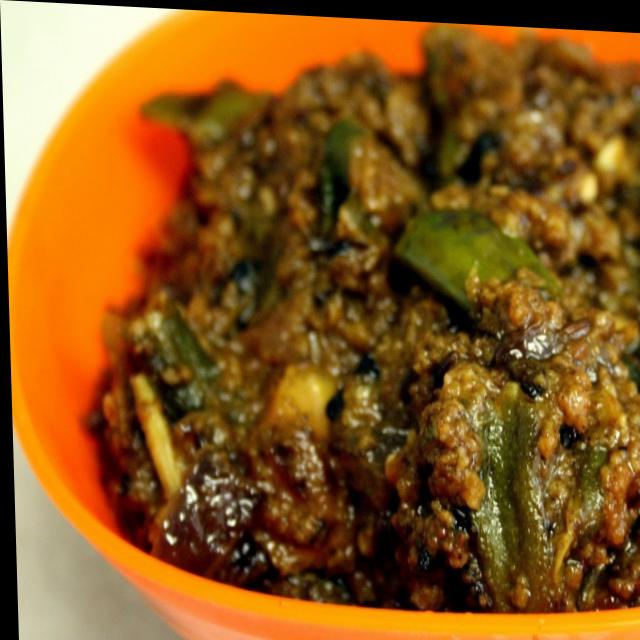
Dish: bhindi_masala